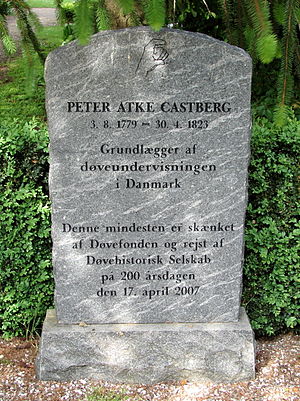
Peter Atke Castberg
Peter Atke Castberg (mindesten)
Peter Atke Castberg var en dansk professor, der grundlagde den moderne døveundervisning i Danmark.